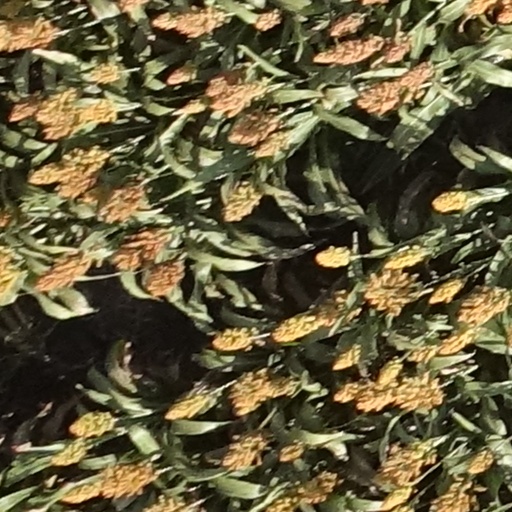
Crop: sorghum